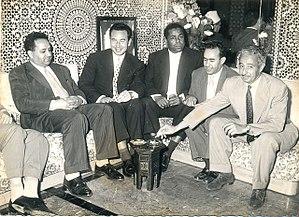
Ahmed Bendella &amp
Ahmed Bendella est un militant nationaliste marocain, né à Fès vers 1908 et décédé à Casablanca le 24 juillet 1972. Il est l'un des signataires du Manifeste de l'indépendance du 11 janvier 1944.